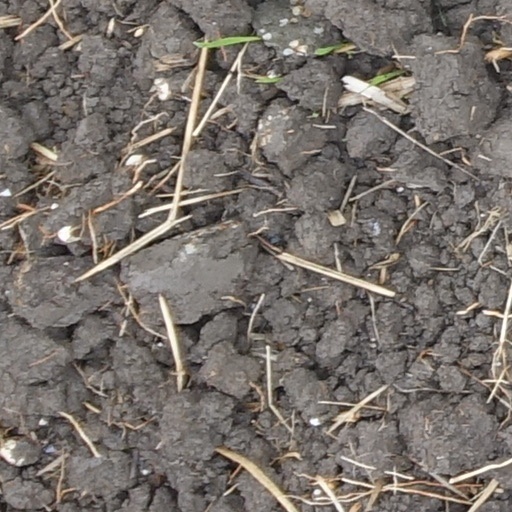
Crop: wheat